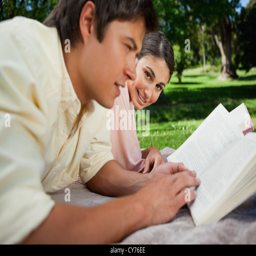
woman looks to the side while reading with her friend in a park